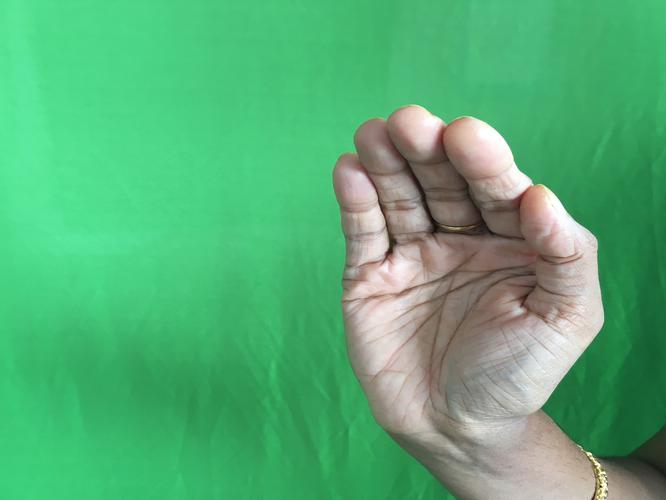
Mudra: Sarpasirsha
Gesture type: single_hand